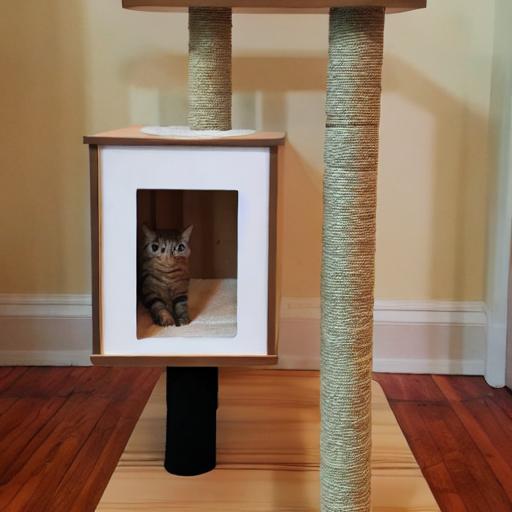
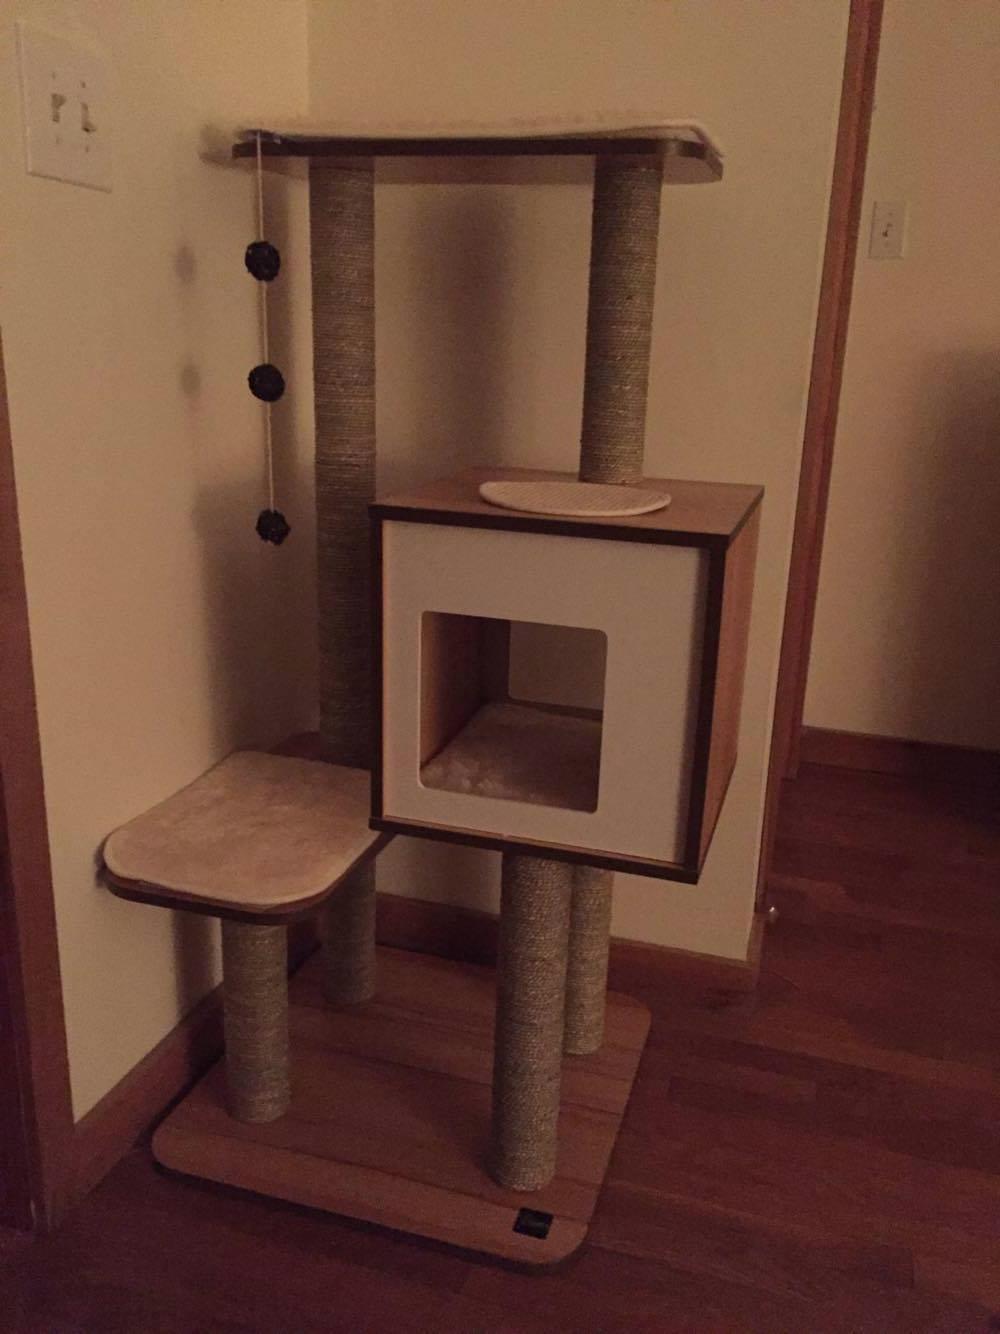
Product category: items_cat tree
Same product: no